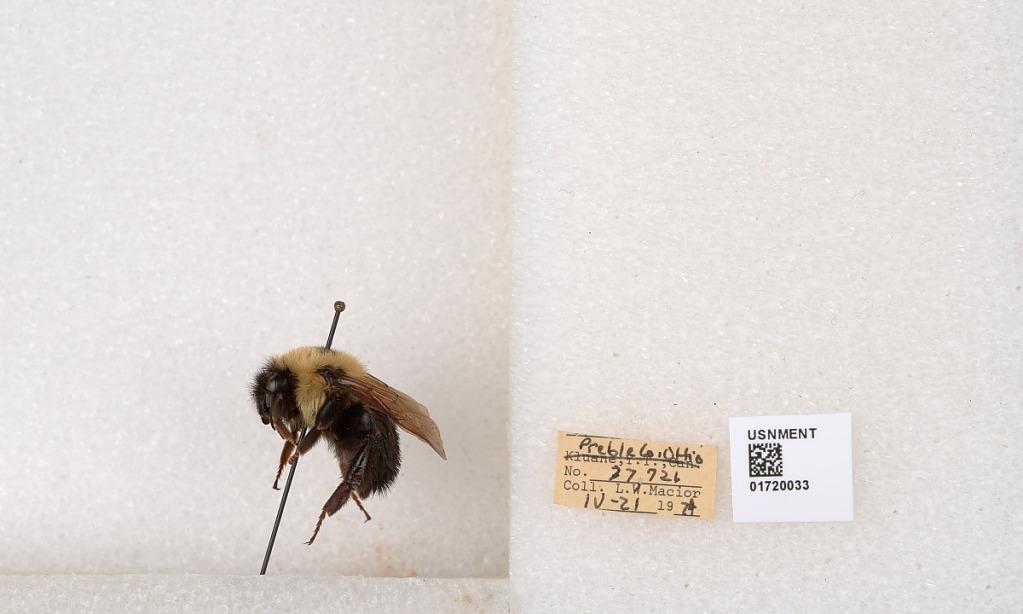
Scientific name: Bombus bimaculatus Cresson
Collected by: L. Macior
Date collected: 1974-4-21
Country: United States
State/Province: Ohio
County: Preble
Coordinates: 39.7416, -84.648